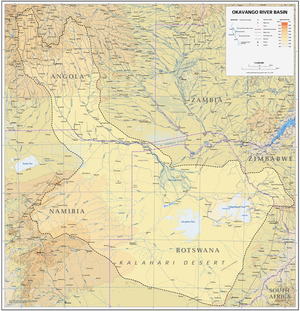
L'Okavango, Okawango, Cubango ou Kubango est le troisième cours d'eau d'Afrique australe par sa longueur. Il prend sa source près de la ville de Huambo en Angola central, avant de traverser la Namibie pour atteindre le Botswana. Les eaux de l'Okavango ont la particularité de ne jamais rejoindre l'océan, le cours du fleuve s'achève par le vaste delta de l'Okavango dans le désert du Kalahari, il s'agit d'un fleuve endoréique.